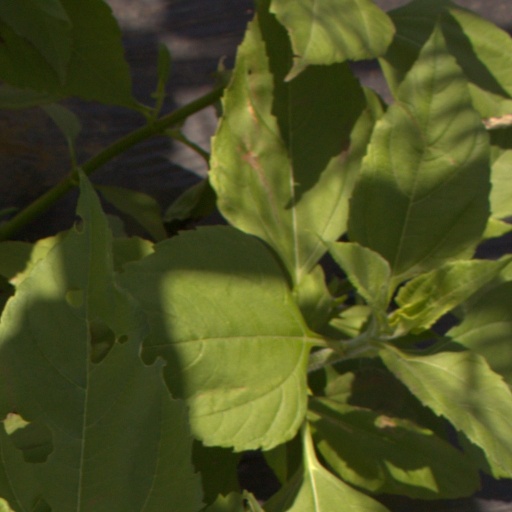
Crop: Jerusalem artichoke